Enn Uuetoa

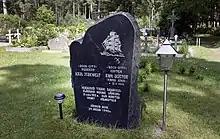
Grave of Enn Uuetoa in Kihnu Cemetery

In 1971, the film "Metskapten" (director Kalju Komissarov) was made. The role of Kihnu Jõnn was played by Jüri Järvet.